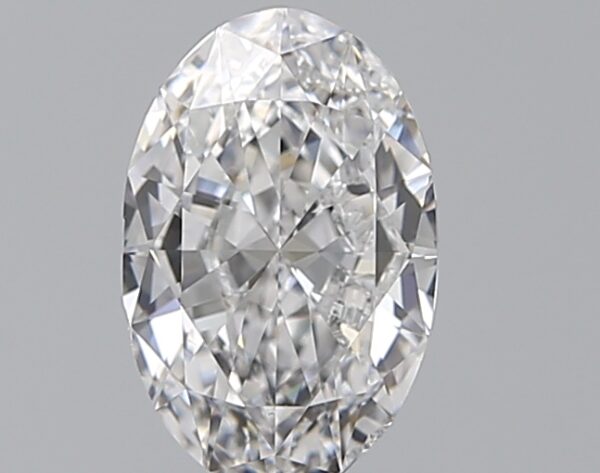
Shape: oval
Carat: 1
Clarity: VS2
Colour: D
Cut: GD
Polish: EX
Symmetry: VG
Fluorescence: F
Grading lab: GIA
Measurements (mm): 8.39 x 5.42 x 3.14